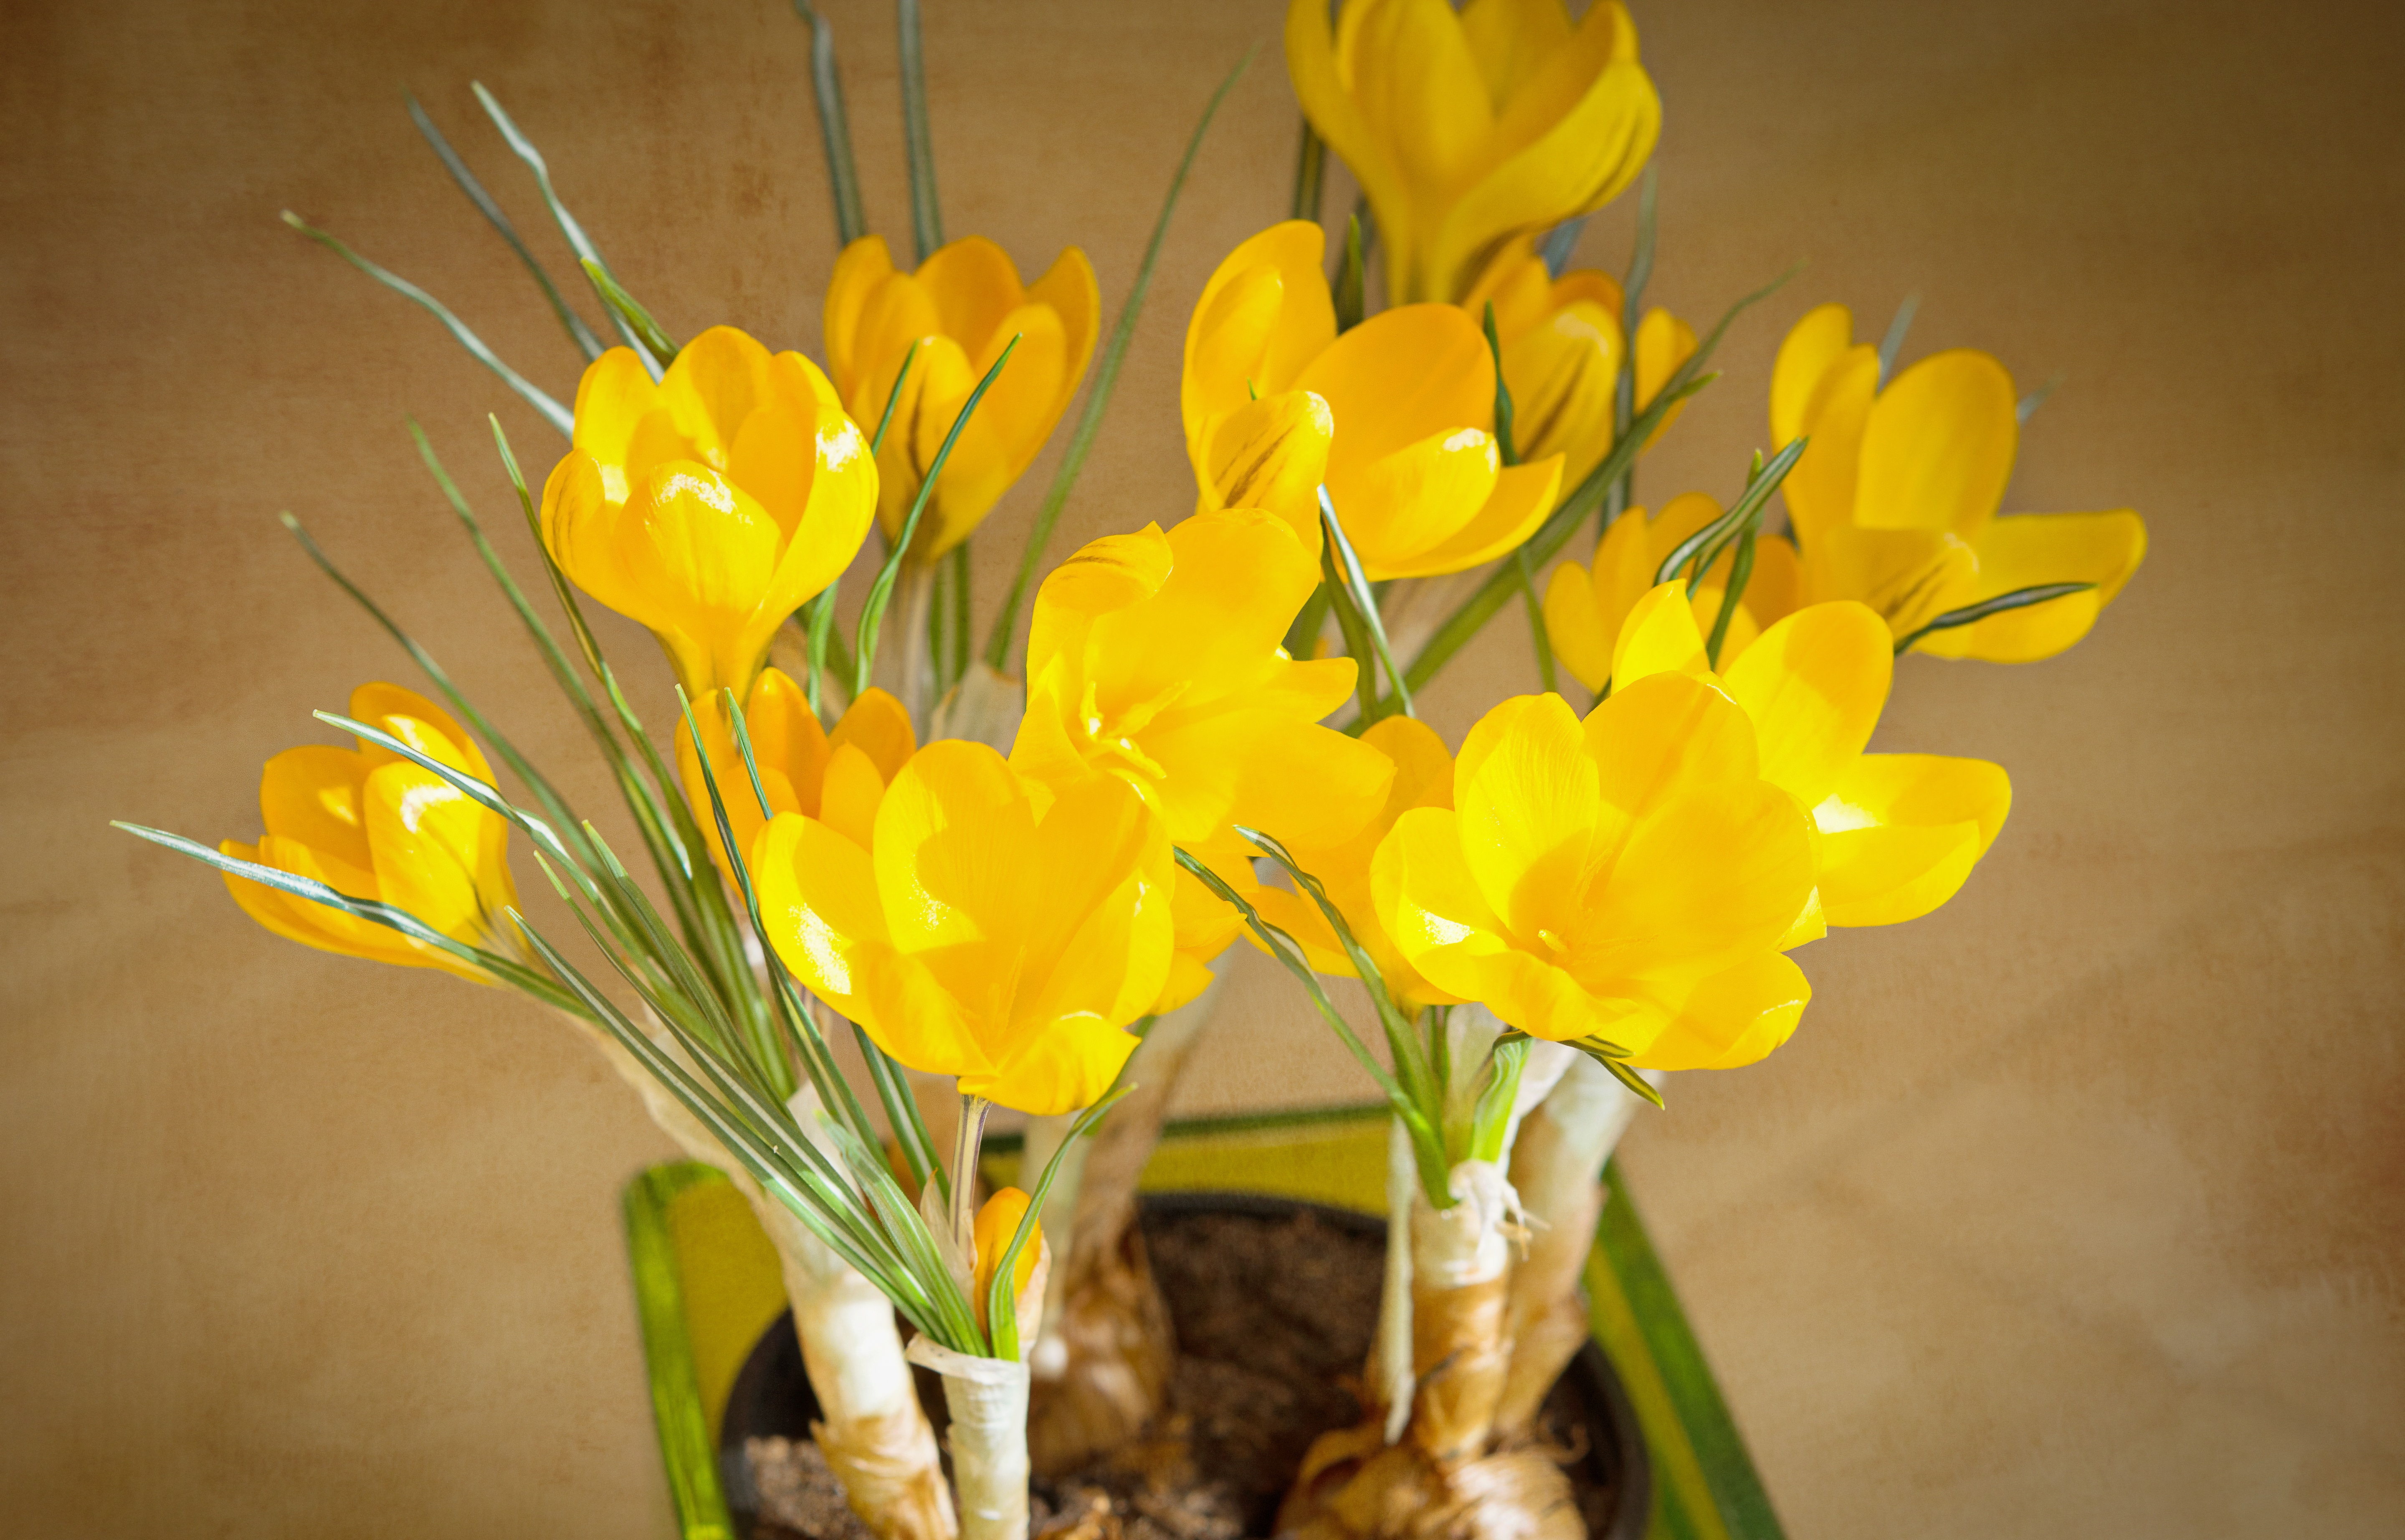
plant, flower, botany, yellow, close, flora, yellow flower, flowers, crocus, tender, floristry, early bloomer, spring flower, macro photography, flowering plant, flower bouquet, land plant